George Barris (auto customizer)

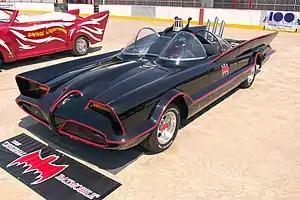
The Batmobile as seen in the 1960s "Batman" TV series. Photo by Jennifer Graylock

According to Barris, some of his first film work was making soft aluminum fenders for a police car that crashes into the rear of a Mercedes-Benz convertible in "North by Northwest". The idea was to give the collision a comedic quality while also preventing serious damage to the expensive Mercedes. He also built and supplied cars for the 1958 film "High School Confidential" and loaned some of his customs for the "future" scenes in the 1960 film adaptation of H. G. Wells's "The Time Machine". Other Barris-built film cars included a modified Dodge Charger for "Thunder Alley", a Plymouth Barracuda for "Fireball 500", the futuristic "Supervan" for a film of the same name, a gadget-filled Mercury station wagon for "The Silencers", and a sinister rework of a Lincoln Continental Mark III for "The Car".